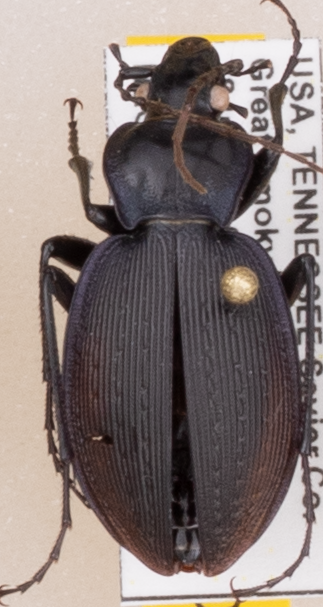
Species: Carabus goryi
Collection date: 2021-06-22
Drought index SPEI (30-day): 0.39
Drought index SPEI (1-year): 0.792
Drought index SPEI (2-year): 2.09